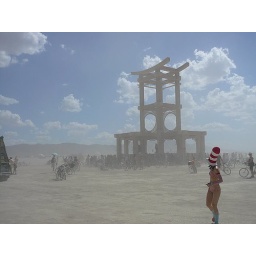
If you can't really see the Temple, check out the cool cat in the hat outfit in the foreground